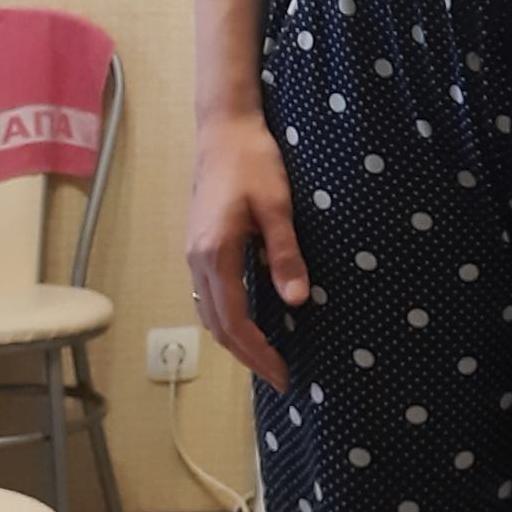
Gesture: no_gesture